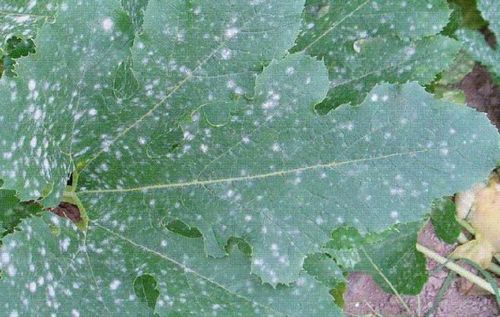
Plant: Squash
Disease: squash powdery mildew